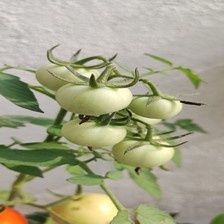
Label: tomato